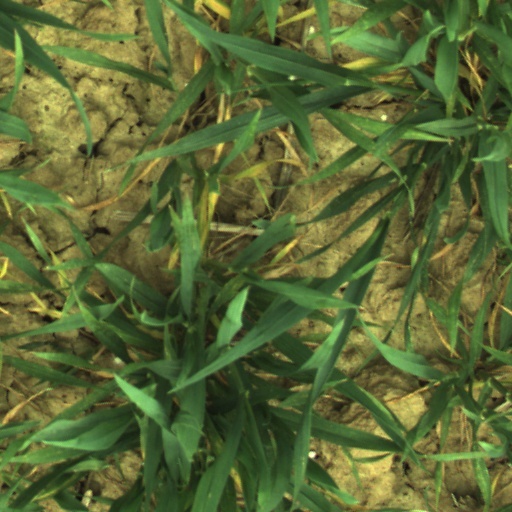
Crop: wheat